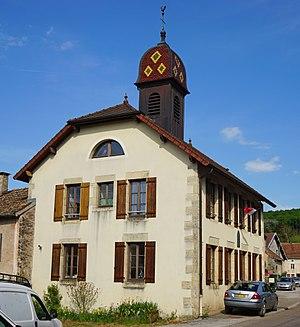
Mairie de La Creuse.
La Creuse est une commune française située dans le département de la Haute-Saône en région Bourgogne-Franche-Comté.